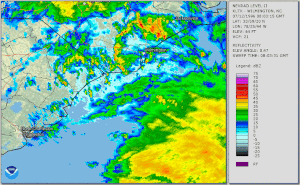
Boucle radar de l'ouragan Bertha montrant l'atterrissage de la tempête le long de la côte des comtés de New Hanover et de Pender en Caroline du Nord. La boucle se déroule de 4 h 03 à 18 h 41 le 12 juillet 1996.
L’ouragan Bertha est la seconde tempête tropicale nommée, le premier ouragan et le premier ouragan majeur de la saison cyclonique 1996 dans l'océan Atlantique nord. Ce système capverdien provient d'une onde tropicale quittant les côtes de l'Afrique de l'ouest au début de juillet et qui s'organise régulièrement en se déplaçant vers l'ouest, devenant une dépression tropicale à le 5 juillet, puis une tempête tropicale à 12 heures plus tard. Au cours des jours suivants, l'intensification s'est poursuivie et Bertha est devenue un ouragan de catégorie 1 sur l'échelle de Saffir-Simpson, le premier de la saison, avant de traverser le nord des îles Petites Antilles. Tard le 8 juillet, il a atteint son intensité maximale avec des vents soutenus de 185 km/h et une pression barométrique centrale de 960 hPa. Passant ensuite entre la côte américaines et les Bahamas en s'affaiblissant, il a touché la côte de Caroline du Nordtard le 12 juillet avec des vents soutenus de 140 km/h. Le lendemain l'ouragan commença un affaiblissement progressif en remontant le Mid-Atlantic et la Nouvelle-Angleterre avant de devenir un cyclone extratropical le 14 juillet sur les provinces atlantiques canadiennes.